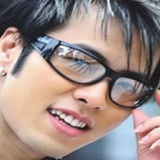
ca sĩ Akira Phan